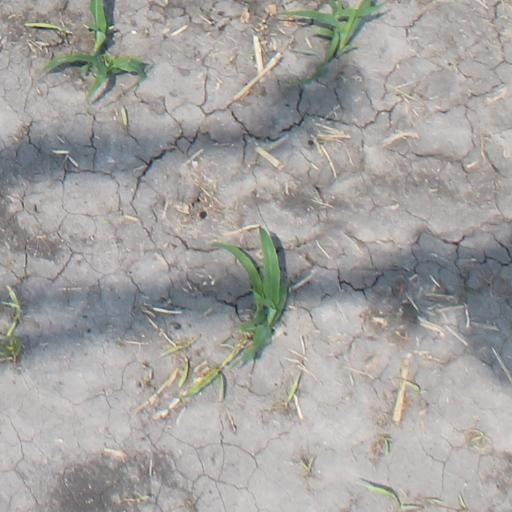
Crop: maize; corn